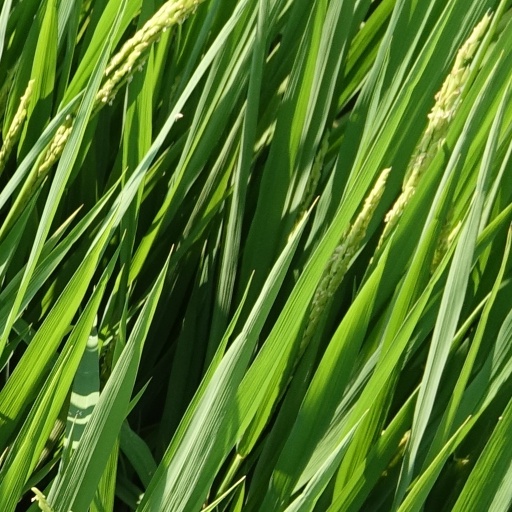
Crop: rice